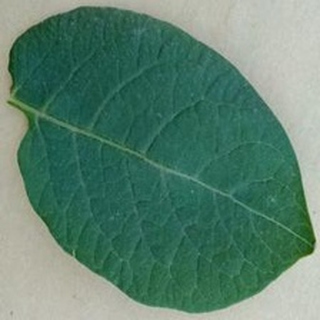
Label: healthy_potato